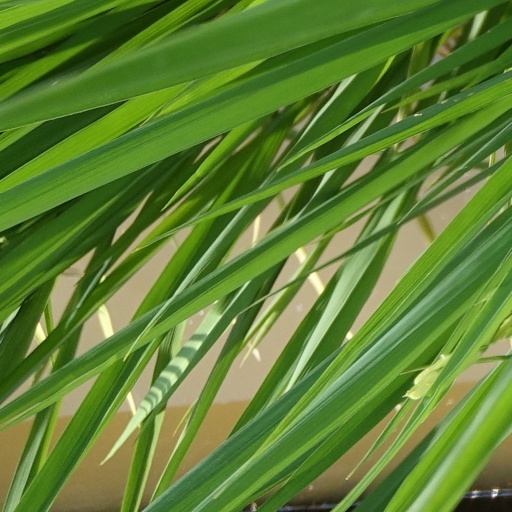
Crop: rice